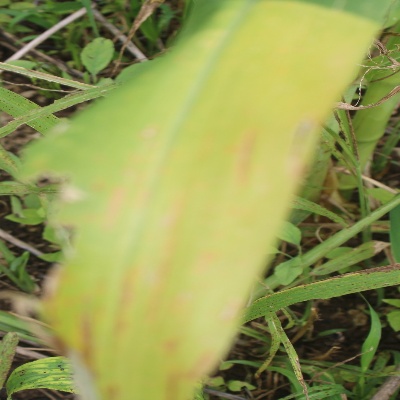
Crop: Maize
Condition: leaf blight